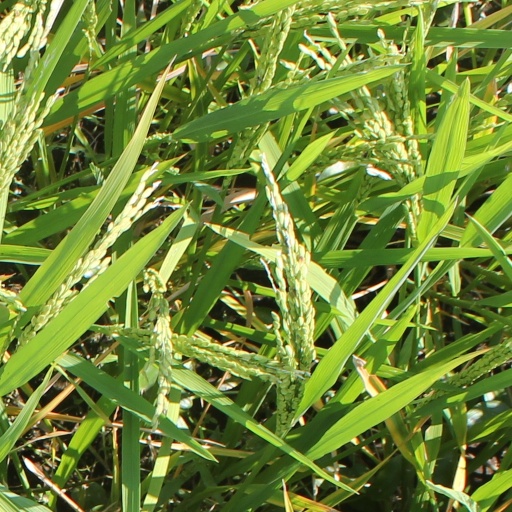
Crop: rice